Old Colony Railroad

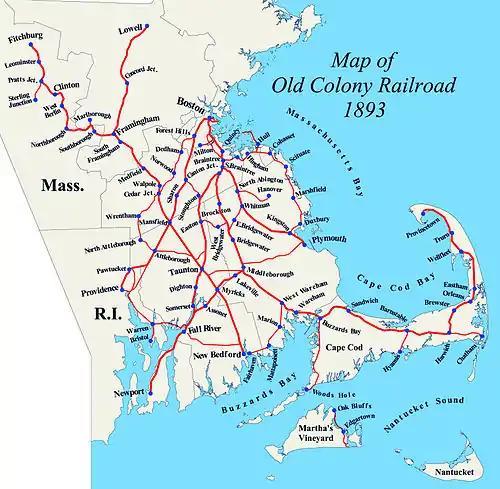
Map of Old Colony Railroad network, about 1893

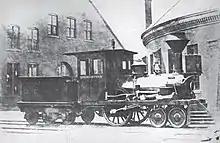
The "Governor Bradford", an early OC locomotive built in 1845 by Hinkley & Drury

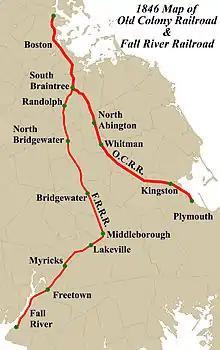
Map of Old Colony and Fall River lines, 1846

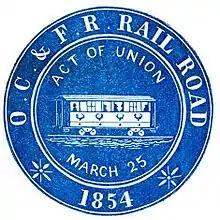
Old Colony & Fall River Rail Road seal from 1854 stock certificate

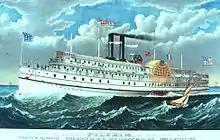
The "Pilgrim", of the Fall River Line, operated by the Old Colony Railroad Company

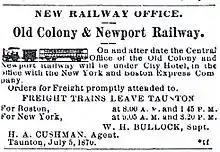
1870 Notice for Old Colony & Newport Railway

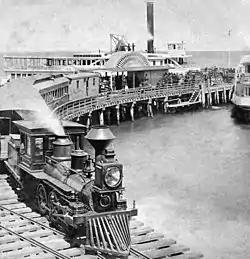
Martha's Vineyard Railroad

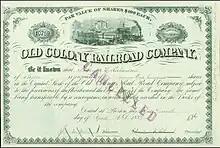
Share of the Old Colony Railroad Company, issued April 27, 1883

The Old Colony Railroad (OC) was a major railroad system, mainly covering southeastern Massachusetts and parts of Rhode Island, which operated from 1845 to 1893. Old Colony trains ran from Boston to points such as Plymouth, Fall River, New Bedford, Newport, Providence, Fitchburg, Lowell and Cape Cod. For many years the Old Colony Railroad Company also operated steamboat and ferry lines, including those of the Fall River Line with express train service from Boston to its wharf in Fall River where passengers boarded luxury liners to New York City. The company also briefly operated a railroad line on Martha's Vineyard, as well as the freight-only Union Freight Railroad in Boston. The OC was named after the "Old Colony", the nickname for the Plymouth Colony.